Interfaith relations in Kazan

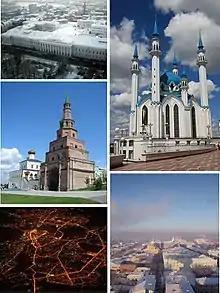
The architectural identity of Kazan reflects its interfaith background.

Interfaith relations in Kazan describe the status of the two major religious groups that inhabit the capital city of Kazan, Tatarstan, in Russia. This region is populated by roughly even numbers of ethnic Tatars (48% to 55%), whose primary religion is Sunni Islam, and ethnic Russians (40% to 46%), whose primary religion is Eastern Orthodox Christianity.